Code Name: Emperor

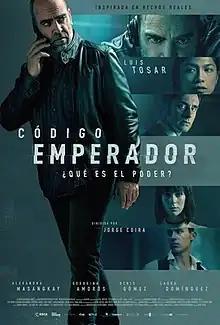
Theatrical release poster

Code Name: Emperor (also known under the working title ) is a 2022 political thriller and spy film directed by Jorge Coira and written by Jorge Guerricaechevarría. The cast, led by Luis Tosar, also features Alexandra Masangkay, Georgina Amorós, Denis Gómez, Miguel Rellán and Arón Piper, among others.